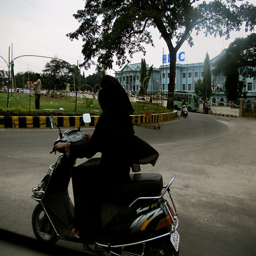
A person fully clothed in black riding a motorcycle
a nun rides around on a motor cycle around on the street
A woman is riding a scooter on the street.
Someone on a bike in the town square
A person dressed in a black outfit is riding on a moped.